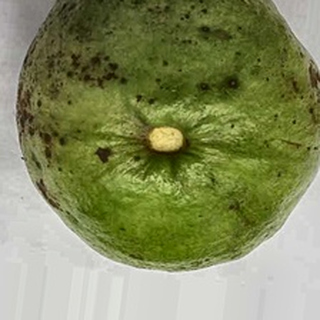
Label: guava_anthracnose